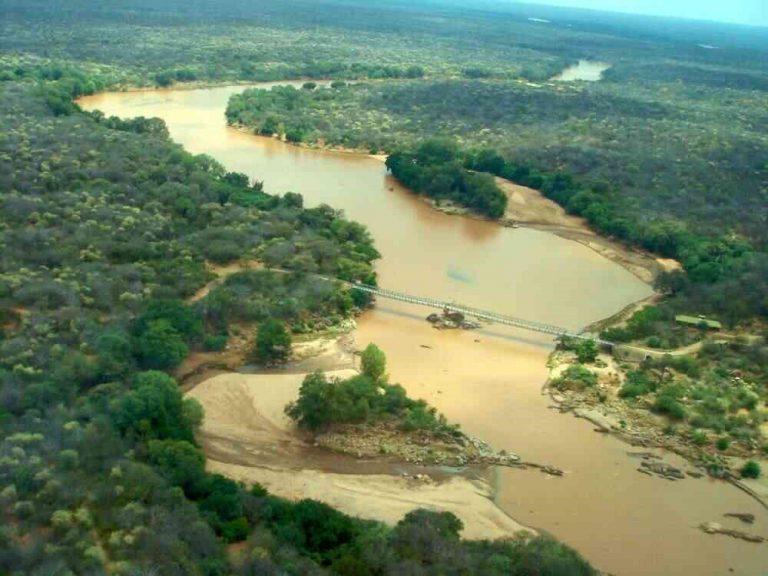
Mto umejipinda kwa uzuri katikati ya mandhari ya asili uliostawi vizuri na kushamiri rangi ya kijani kibichi, hali inayoonyesha mazingira safi,tulivu na yakuvutia yanayoakisi utulivu wa hali ya juu katika maumbile ya asili.